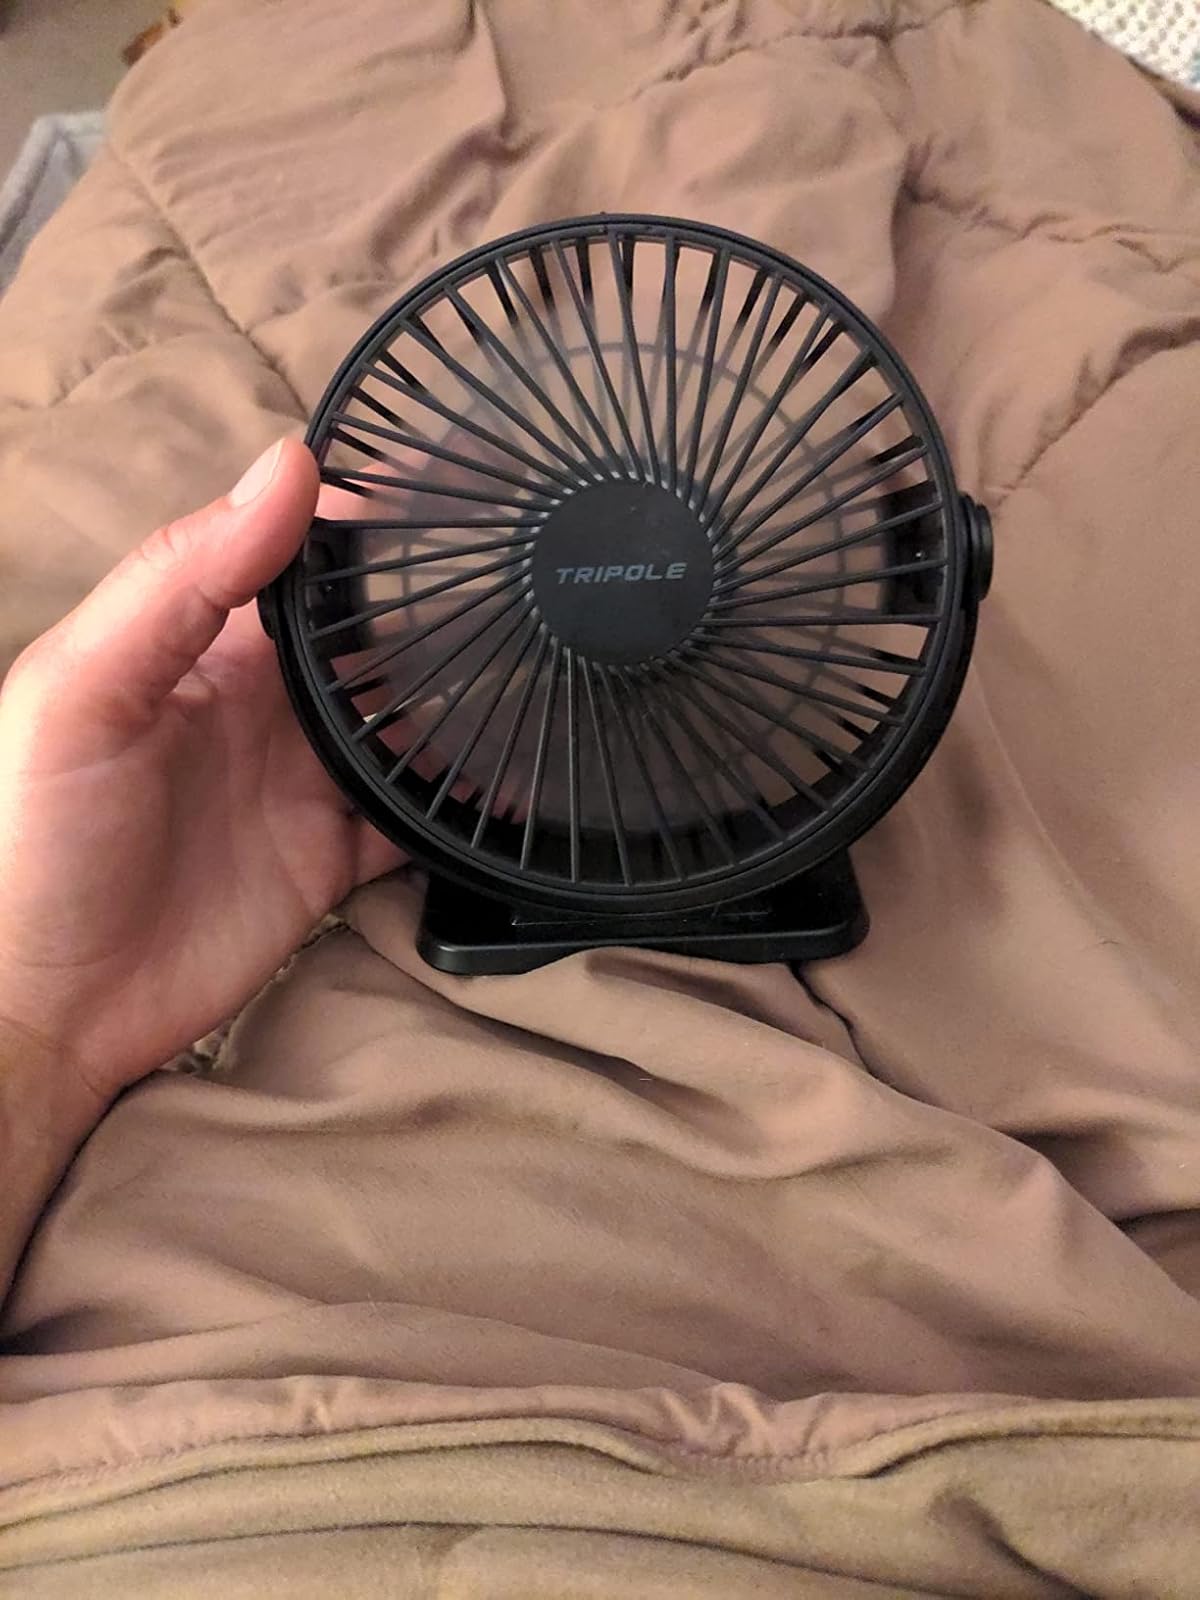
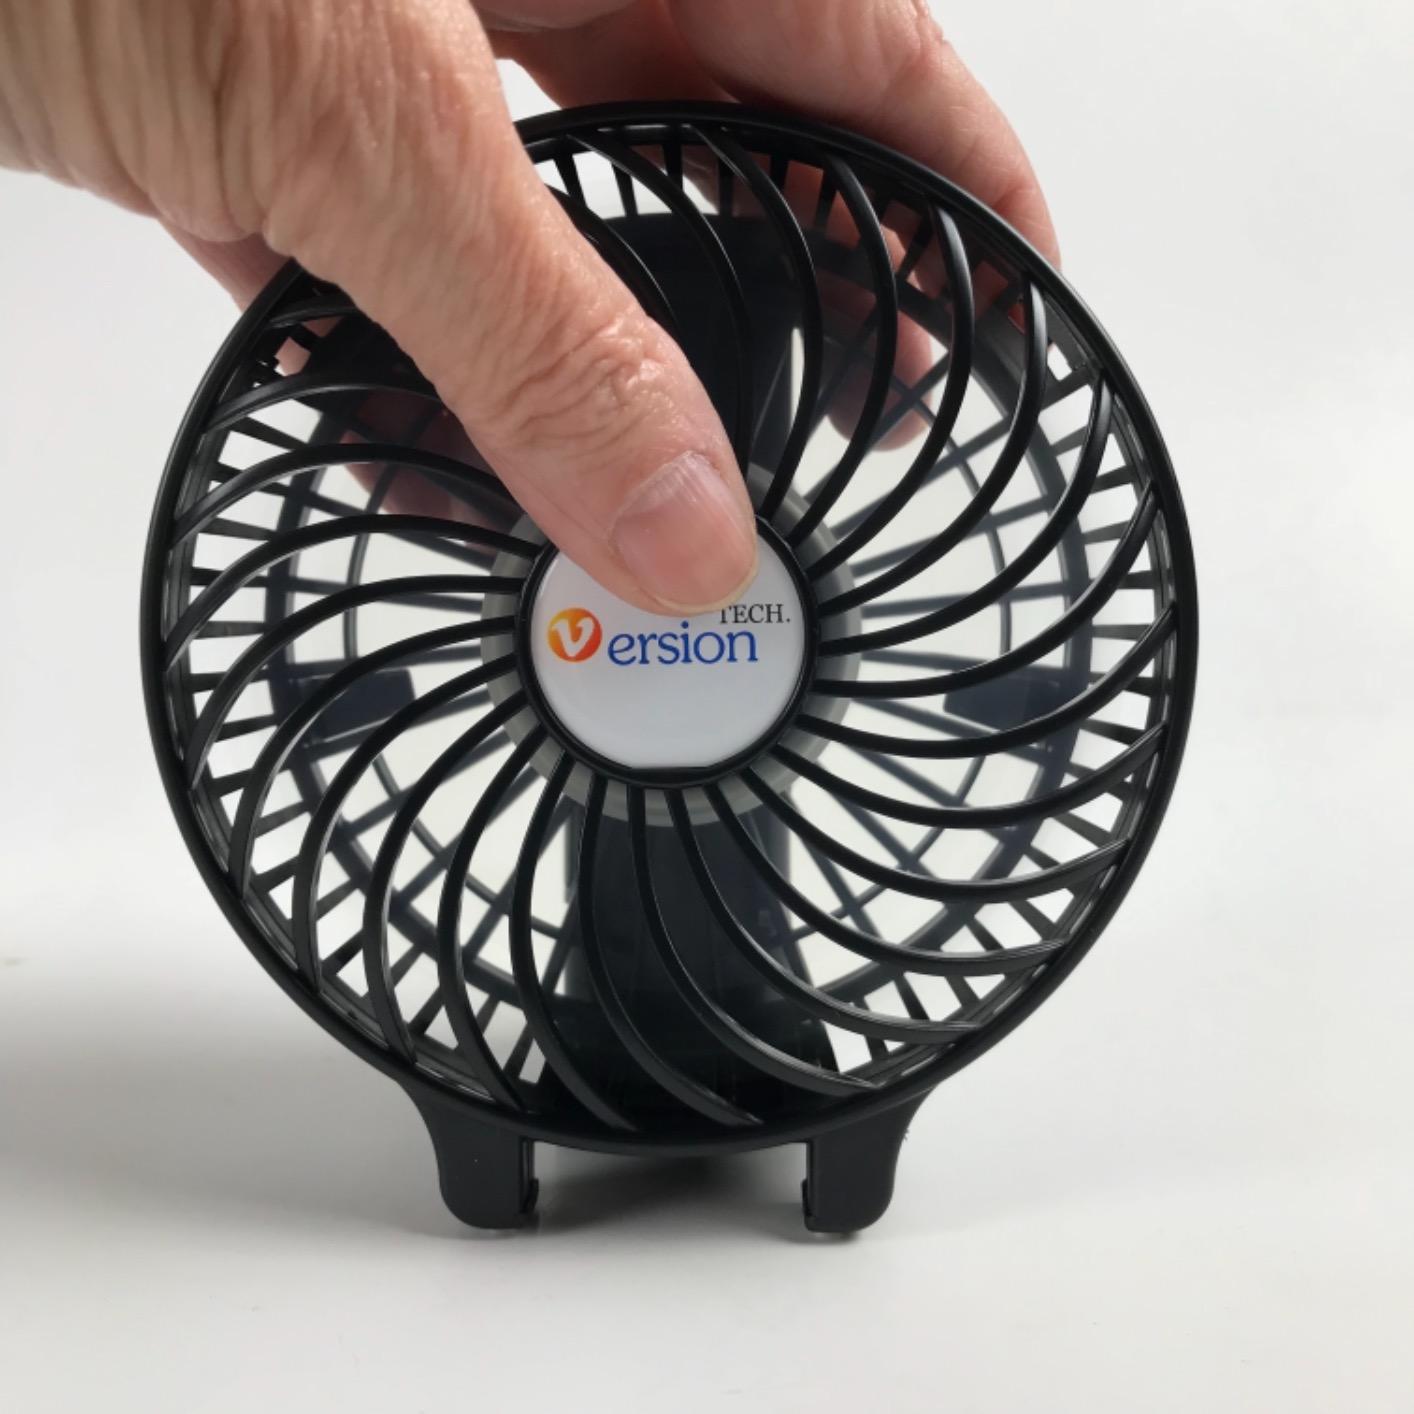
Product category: fan
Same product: no